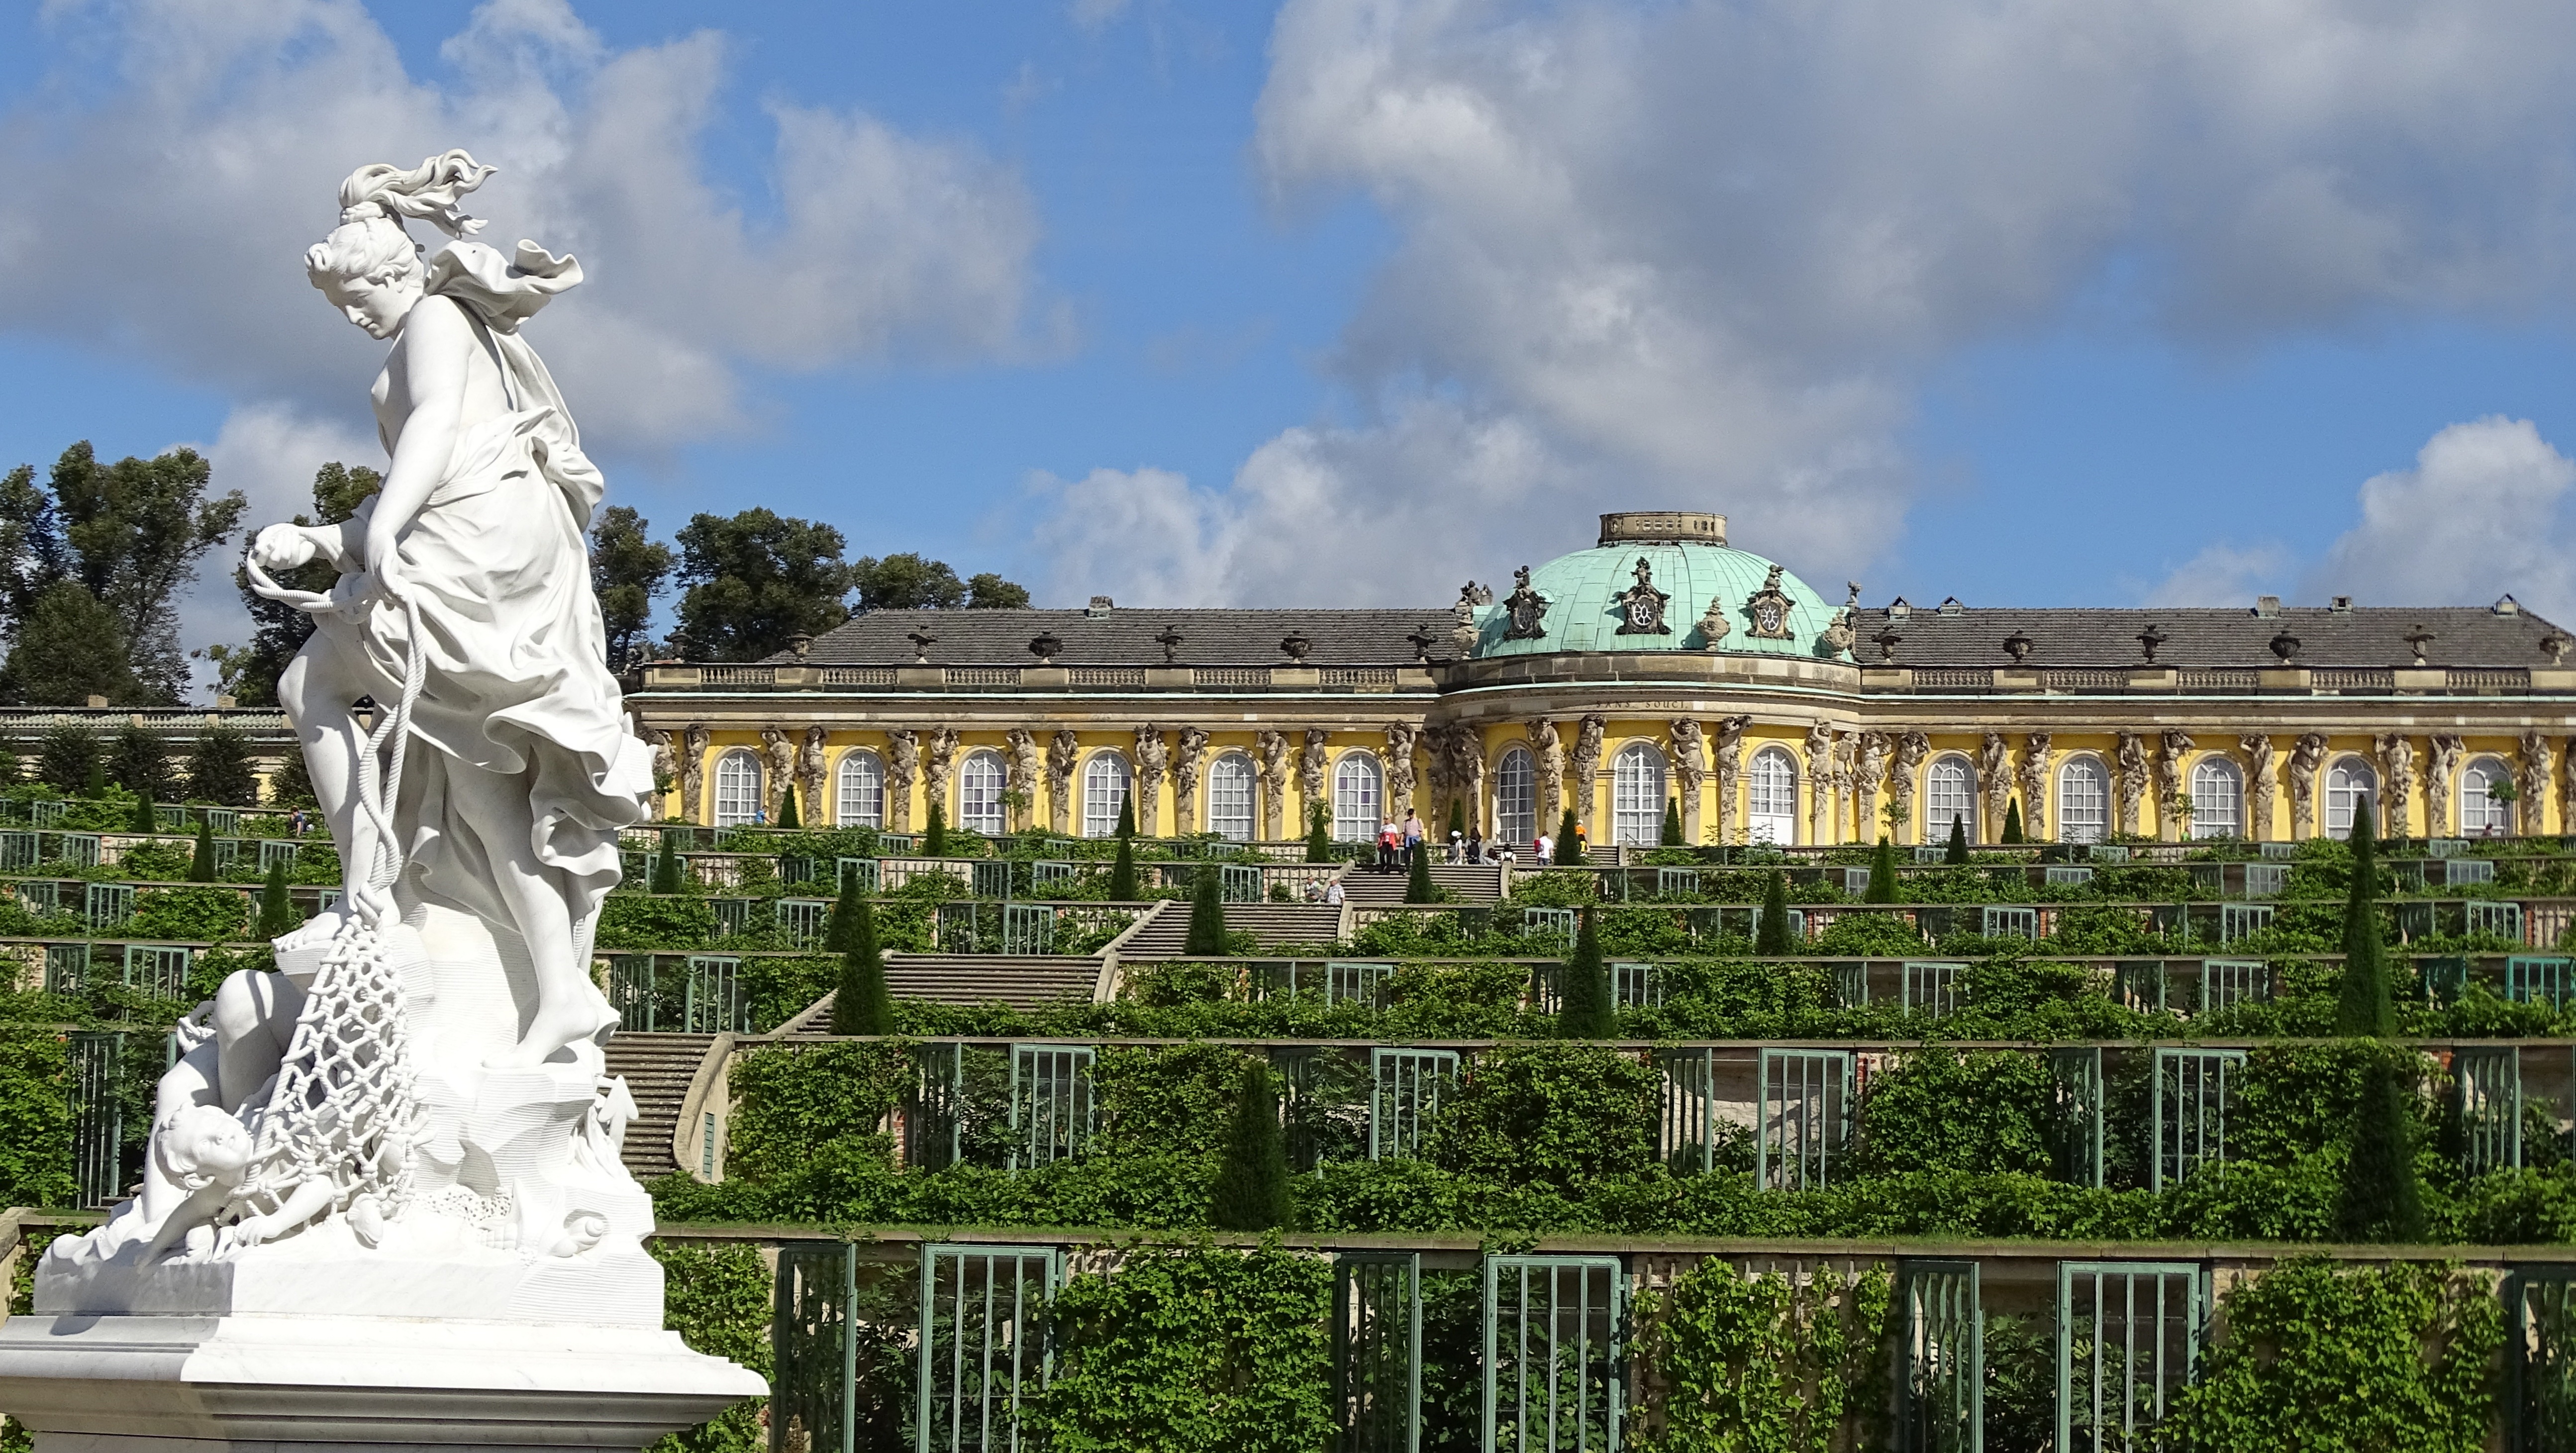
building, palace, monument, statue, park, landmark, tourism, places of interest, sculpture, germany, tourist attraction, estate, historically, potsdam, closed sanssouci, sanssoucci, ancient history